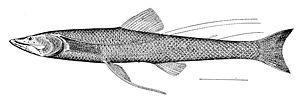
Les poissons-tripodes ou ipnopidés forment une famille de poissons des abysses de l'ordre des Aulopiformes.